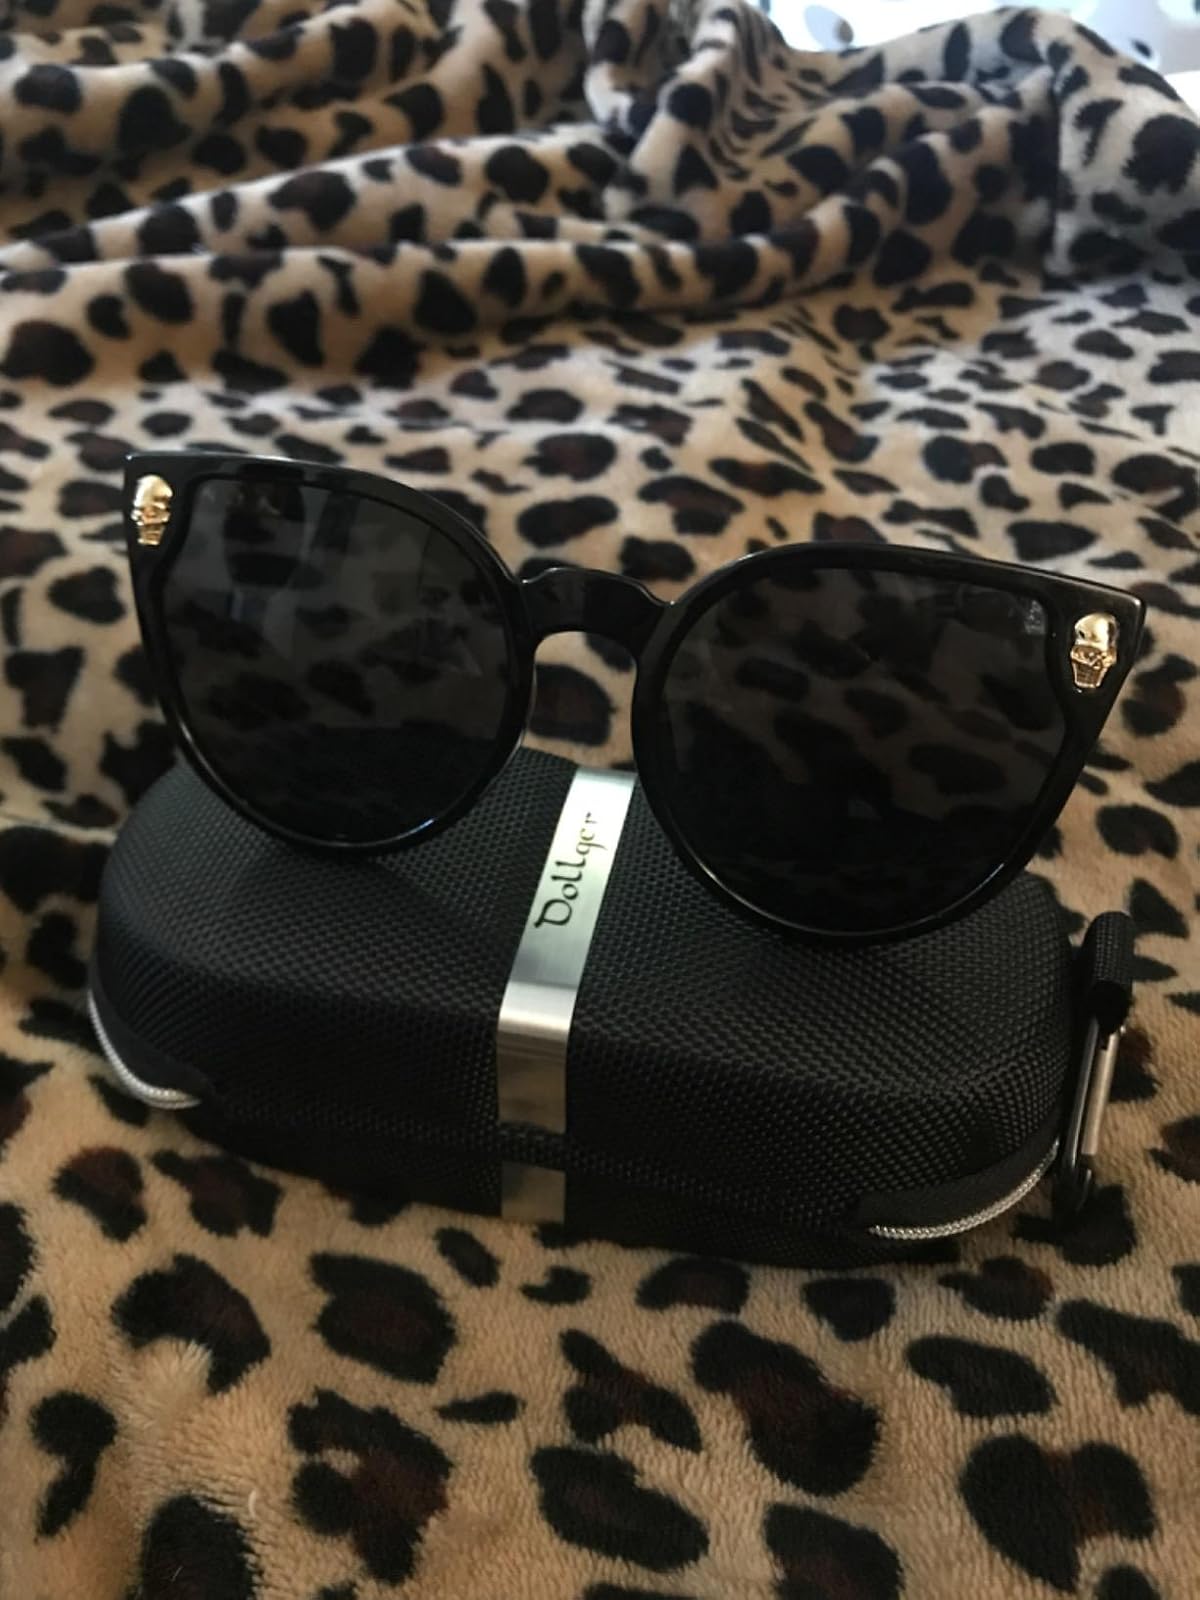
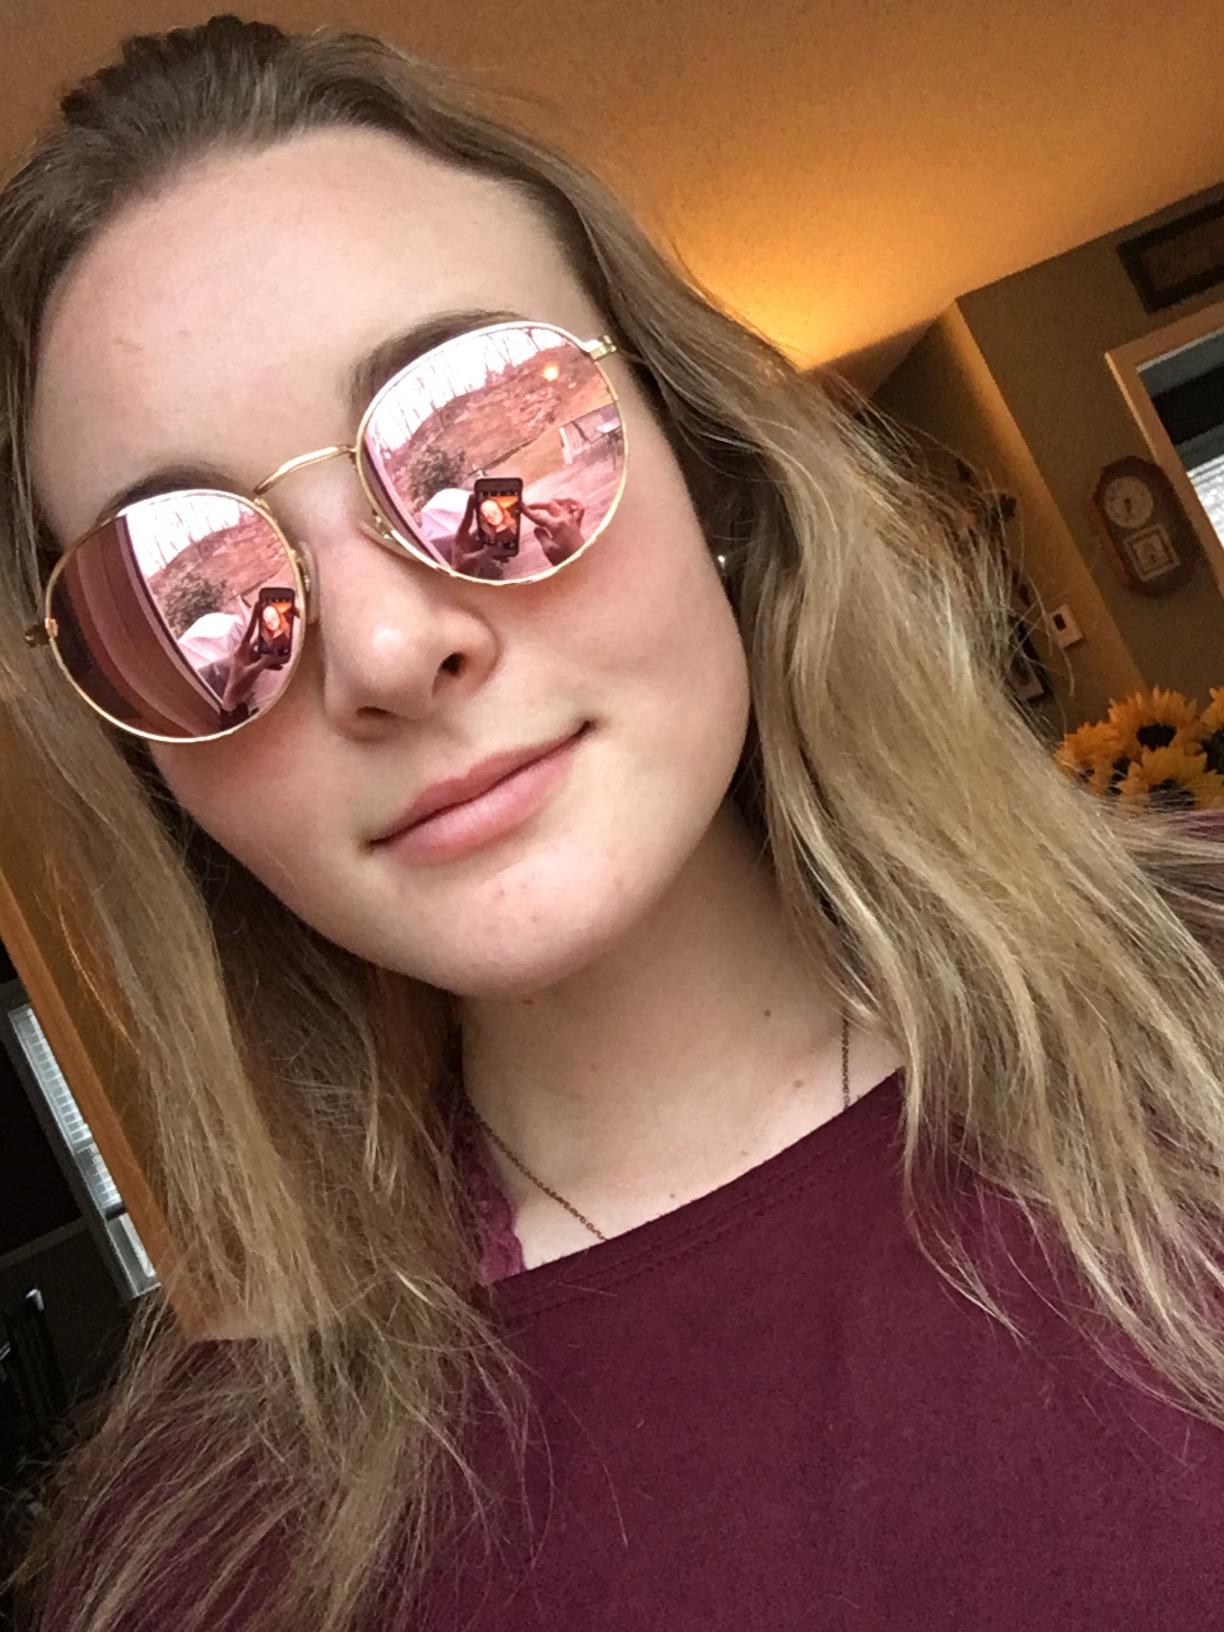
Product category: accessories_sunglasses
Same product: no